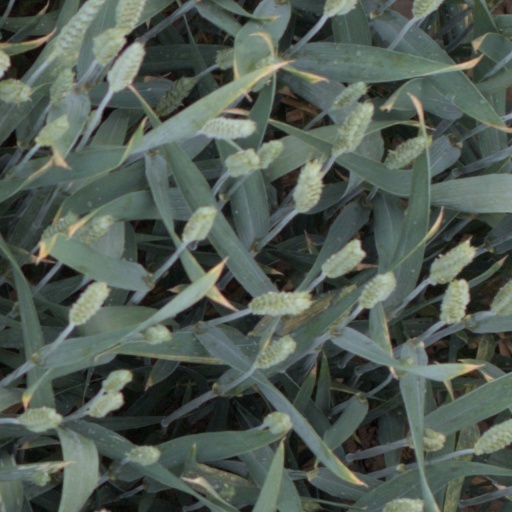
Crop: wheat